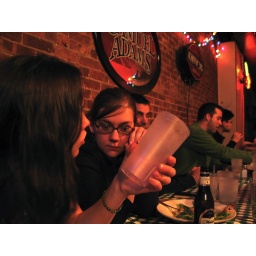
Kara makes the startling discovery that the plastic cup in Joanna's hand is, in fact...